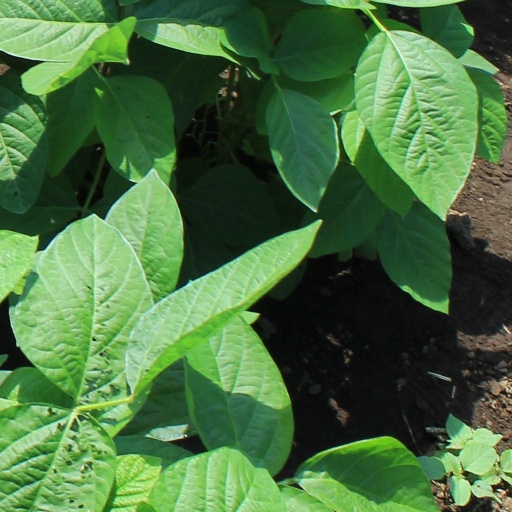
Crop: soybean